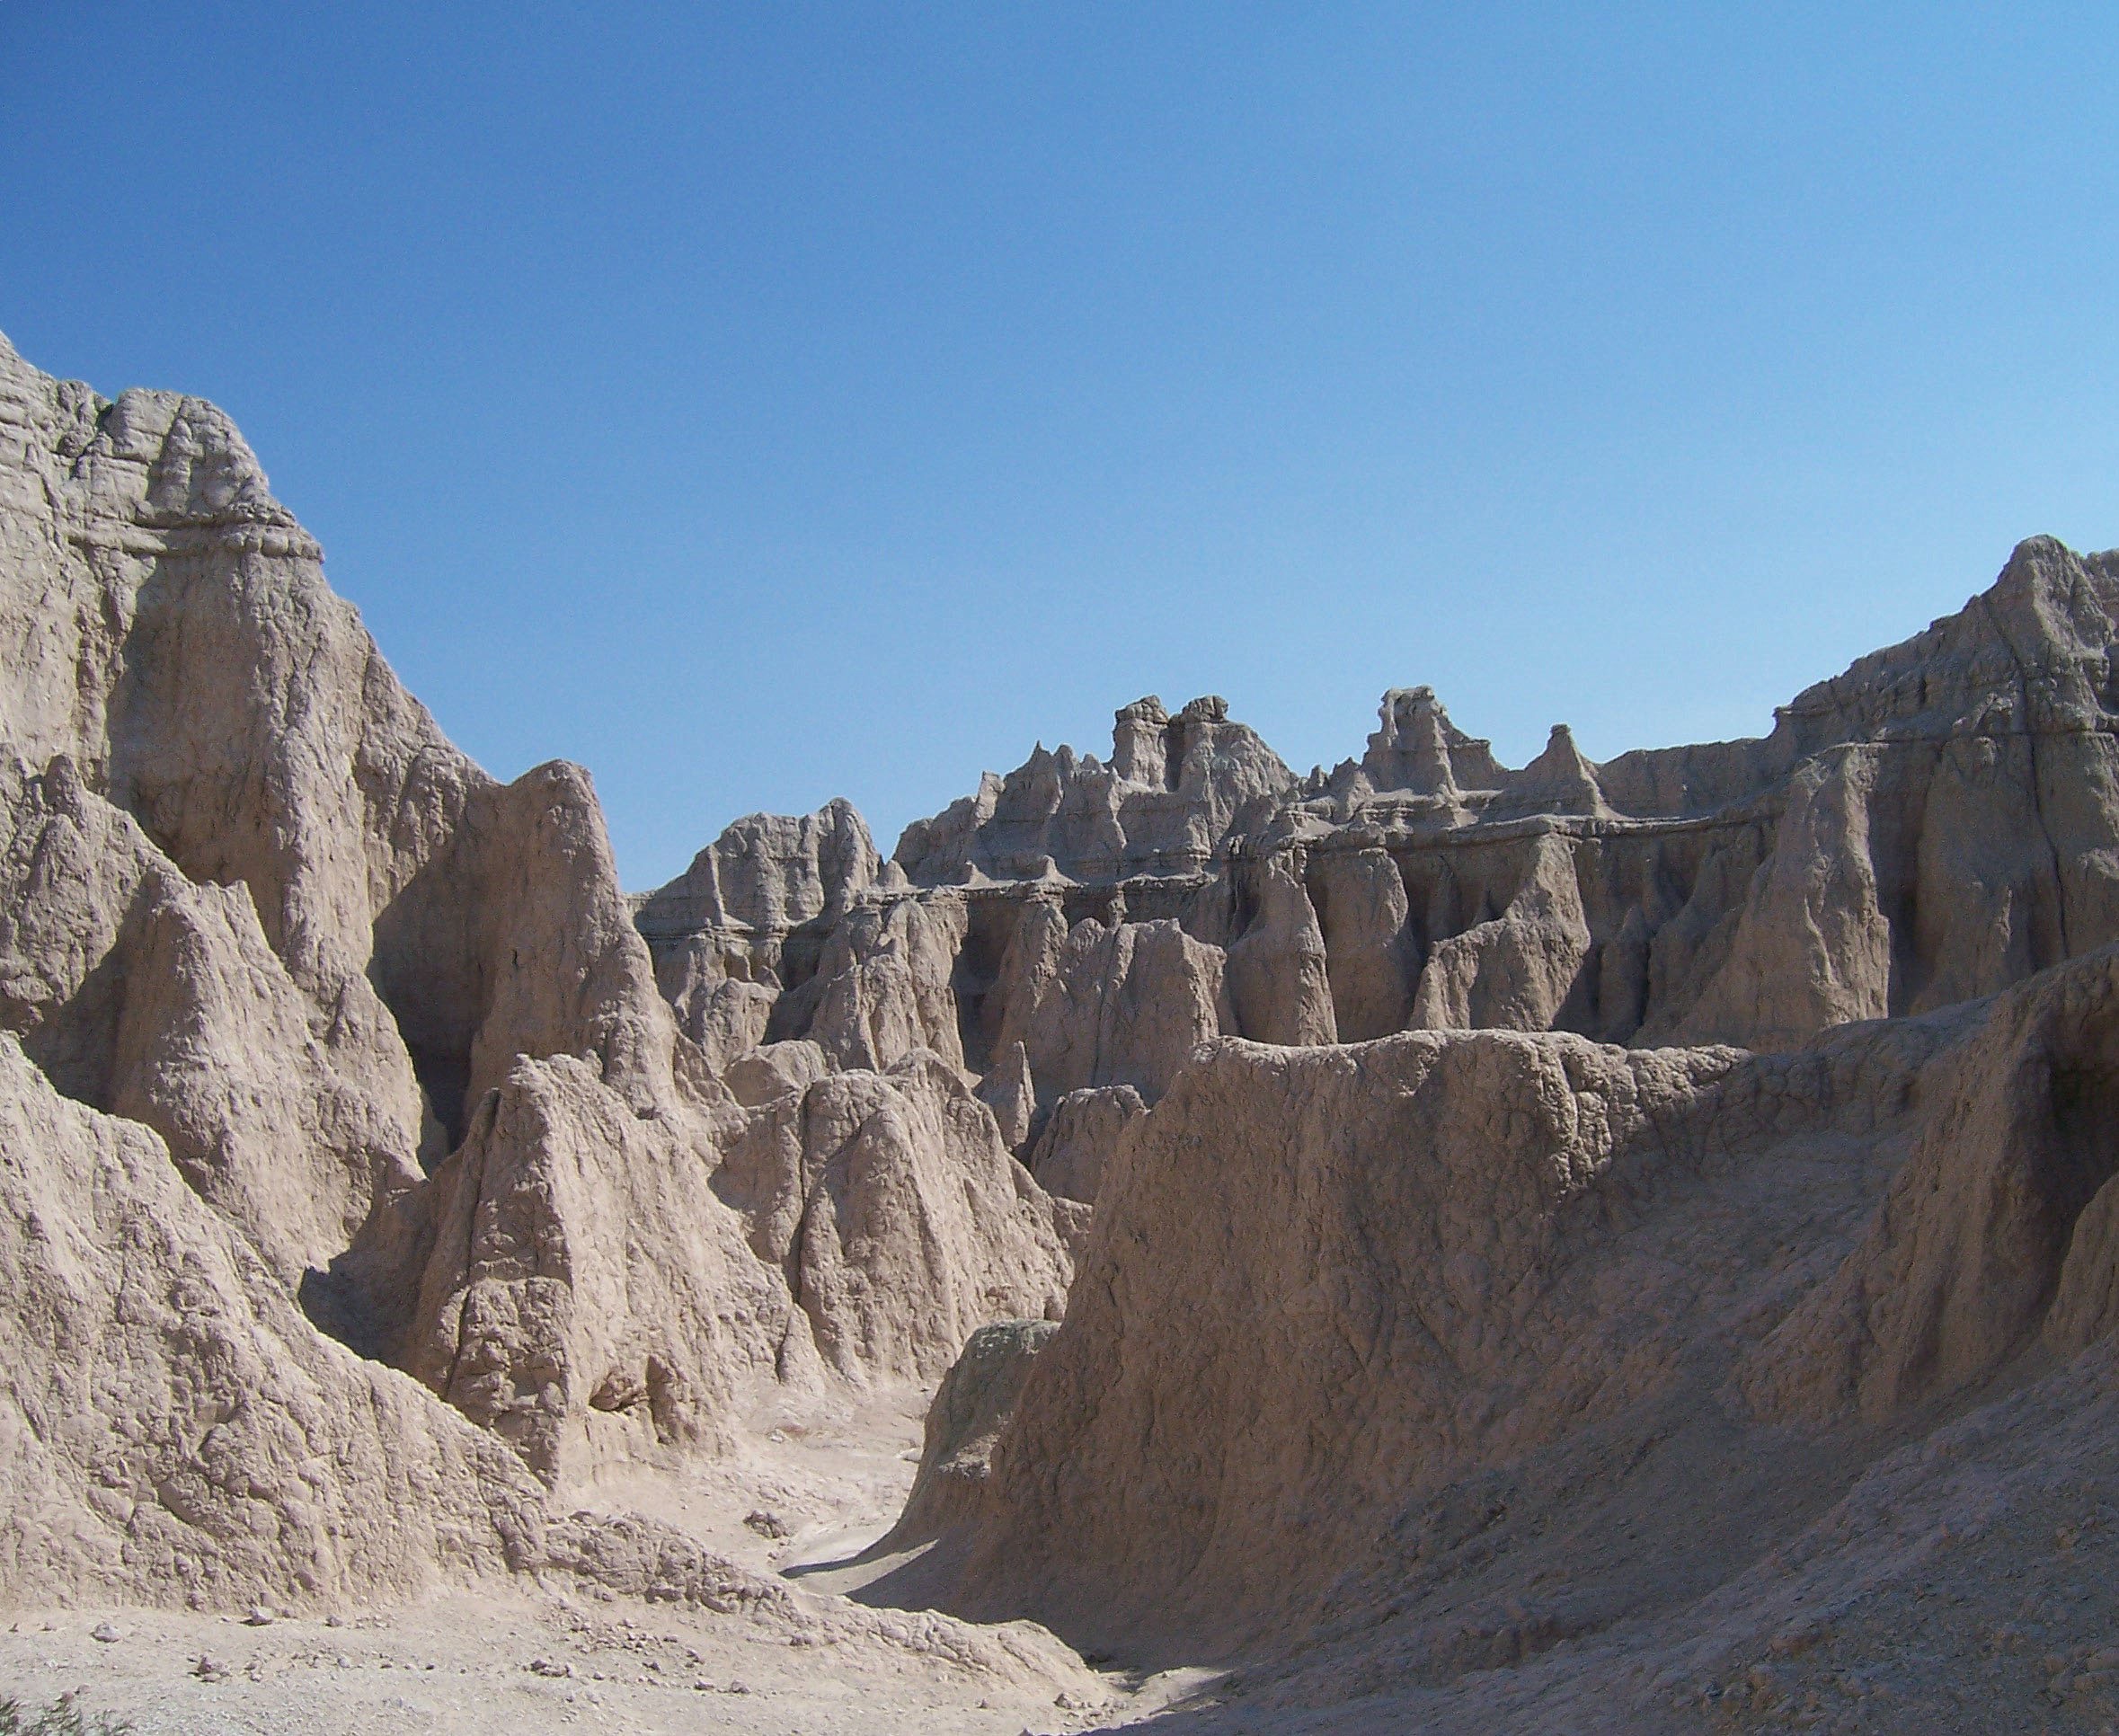
landscape, nature, rock, mountain, arid, desert, valley, mountain range, desolate, formation, cliff, arch, scenic, park, canyon, terrain, national park, material, geology, badlands, plateau, geological, wadi, south dakota, landform, natural environment, geographical feature, mountainous landforms